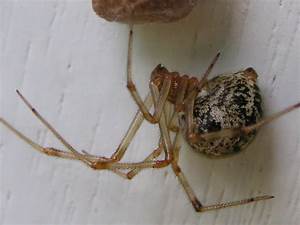
Label: spider